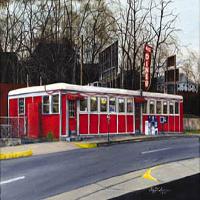
Weather: cloudy or overcast